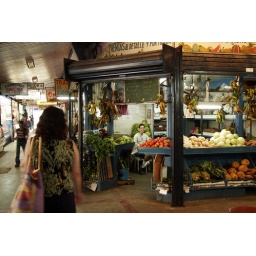
Vegetable stand in the market next to the bus station, San Isidro, Costa Rica